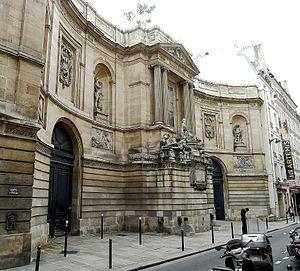
Rue de Grenelle (n°57, 59), fontaine des Quatre-Saisons - Paris VII
La fontaine des Quatre-Saisons est une fontaine monumentale, à bassins, située dans le 7ᵉ arrondissement de Paris, aux numéros 57 et 59 de la rue de Grenelle.
La rue de Grenelle est située à Paris dans les 6ᵉ et 7ᵉ arrondissements.